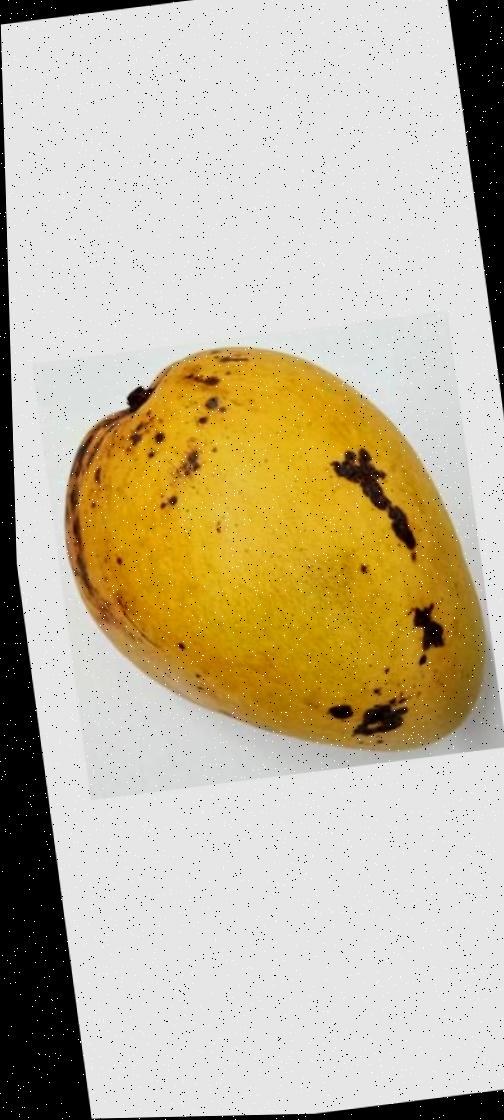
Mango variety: Bari-11